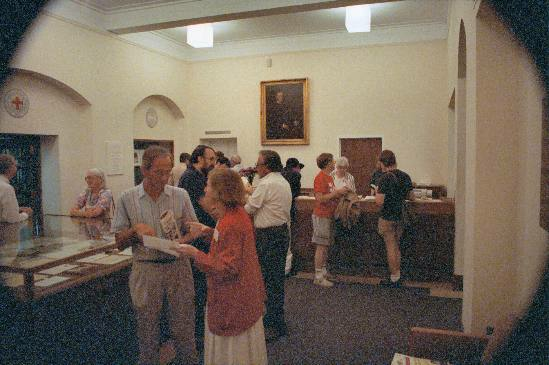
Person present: Yes